Typhoon Meari (2004)

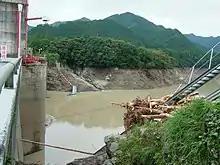
Damages caused by Meari in Misedani Dam

The highest wind gust reported was in Kagoshima early on the 29th. The lowest pressure measured during the passage of Meari was 975.5 mb, also at Kagoshima on the 29th. Three tornadoes were spawned in Japan, with two touching down in Okinawa Prefecture and one in Aichi Prefecture. The heaviest rains in Japan were saved for Osawe, where 904 mm fell between late on the 24th and the 30th, with 741 mm falling between late on the 28th and 29th. Reports indicate that at least 18 people died with several more reported missing as a result of Typhoon Meari. The worst affected areas were the prefectures of Mie and Ehime in Japan where torrential rains caused widespread flooding and mudslides destroyed several homes. Train and ferry services were suspended, stranding thousands of people. Damages from the storm amounted to $798 million (2004 USD).